Christoph W. Bauer

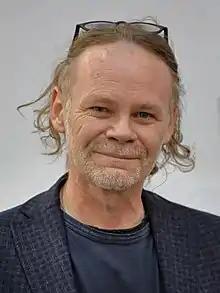
Christoph W. Bauer, 2019

Christoph W. Bauer (born 1968 in Kolbnitz) is an Austrian author. He grew up in Lienz and Kirchberg in Tirol and is currently living in Innsbruck.